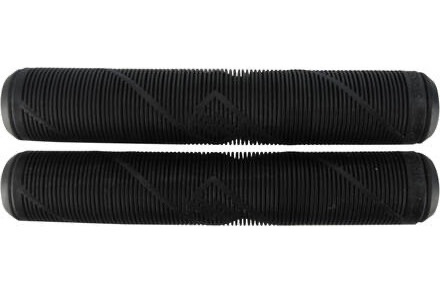
Striker | Grips Black
Brand: Parallel Supply
Looking for a blast of color and a secure grip on your scooter bar? Then you should definitely consider the Logo grips from Striker scooters. They supply you with a wide range of colors to choose from on a pair of slim and flangeless pro scooter grips You also get a pair of barends with your purchase so you can just mount up the grips and be on your way to the skatepark again
Category: Sporting Goods > Outdoor Recreation > Riding Scooters > E-Scooters Parts > Handlebars & Controls